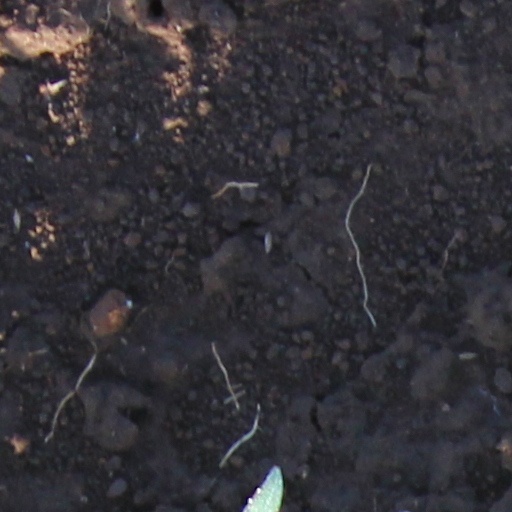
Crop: wheat